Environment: real
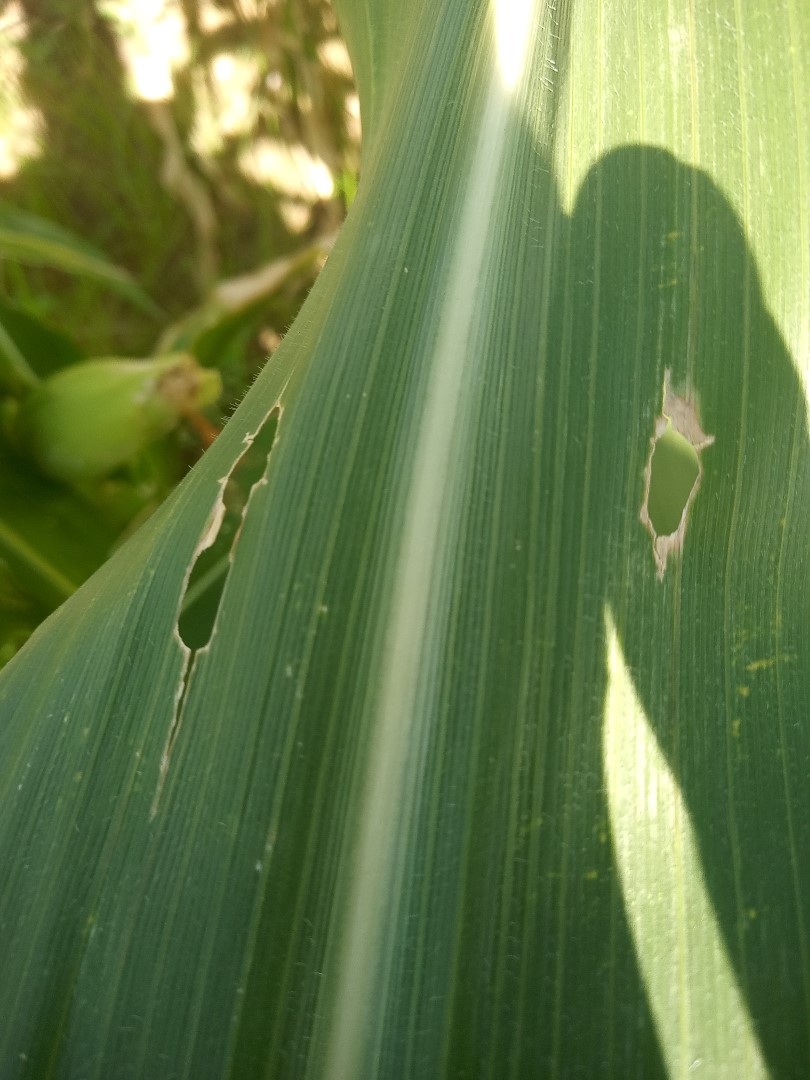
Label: fall_armyworm